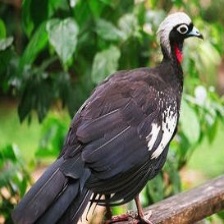
Species: BLUE THROATED PIPING GUAN
Scientific name: PIPILE CUMANENSIS